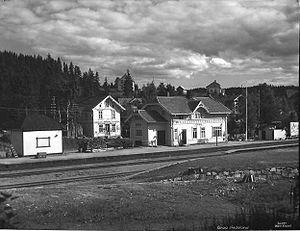
La gare de Grua est une gare ferroviaire de la Gjøvikbanen, située dans le village de Grua, lui-même situé dans la commune de Lunner.